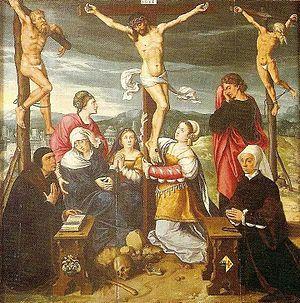
Jean-Baptiste de Taxis ou en italien Giovanni Baptista Tassis ou en allemand Johann Baptista von Taxis, né vers 1470 à Cornello dei Tasso près de Bergame et décédé le 16 octobre 1541 à Ratisbonne, fut le neveu et successeur du maître des postes impériales, François de Taxis.